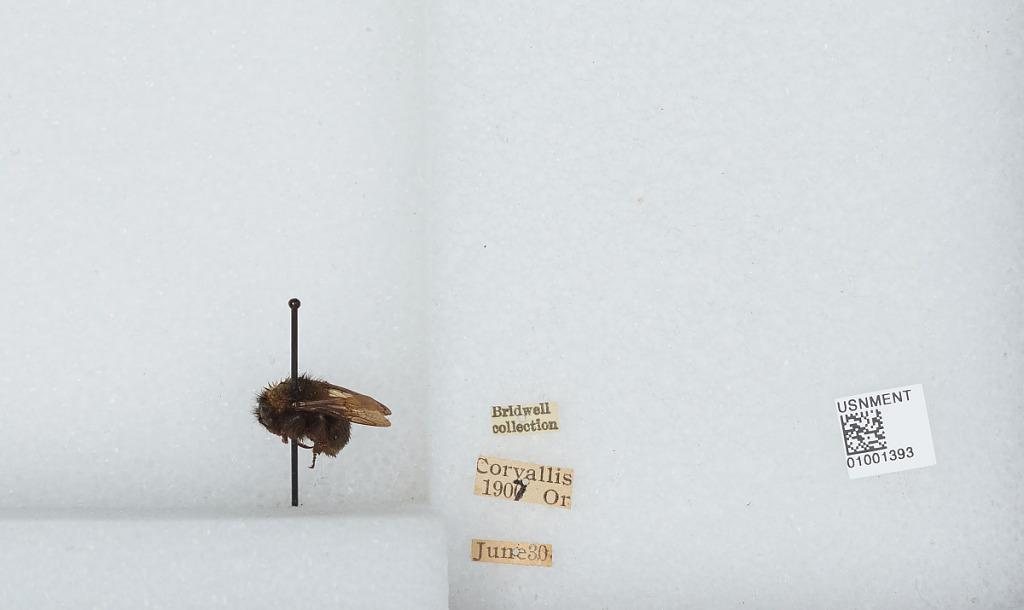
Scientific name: Bombus (Fervidobombus) californicus Smith
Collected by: Bridwell
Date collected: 1907-6-30
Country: United States
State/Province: Oregon
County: Benton
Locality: Corvallis
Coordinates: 44.5667, -123.283